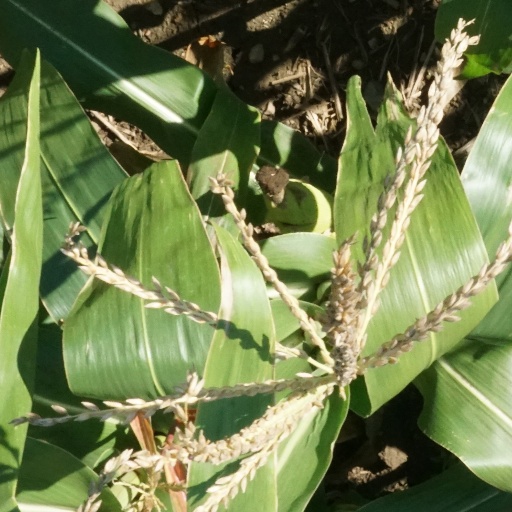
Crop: maize; corn